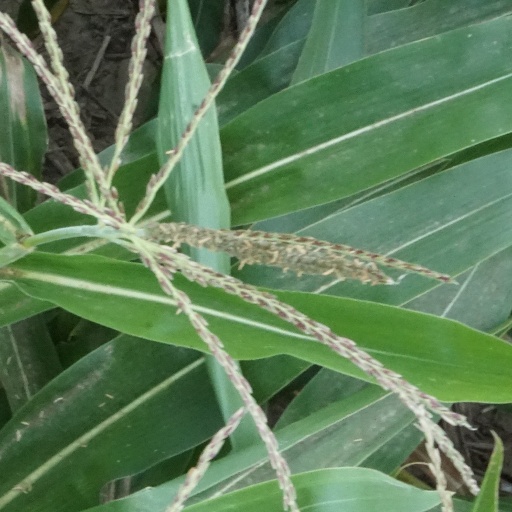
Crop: maize; corn